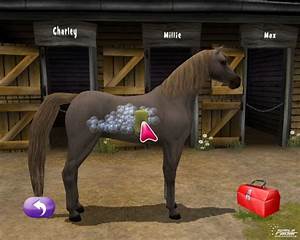
Label: horse